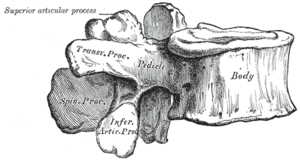
Les vertèbres lombaires sont des vertèbres de la partie caudale de la colonne vertébrale. Elles se situent entre les vertèbres thoraciques et le sacrum.
Une vertèbre est un os constituant la colonne vertébrale chez les animaux vertébrés.